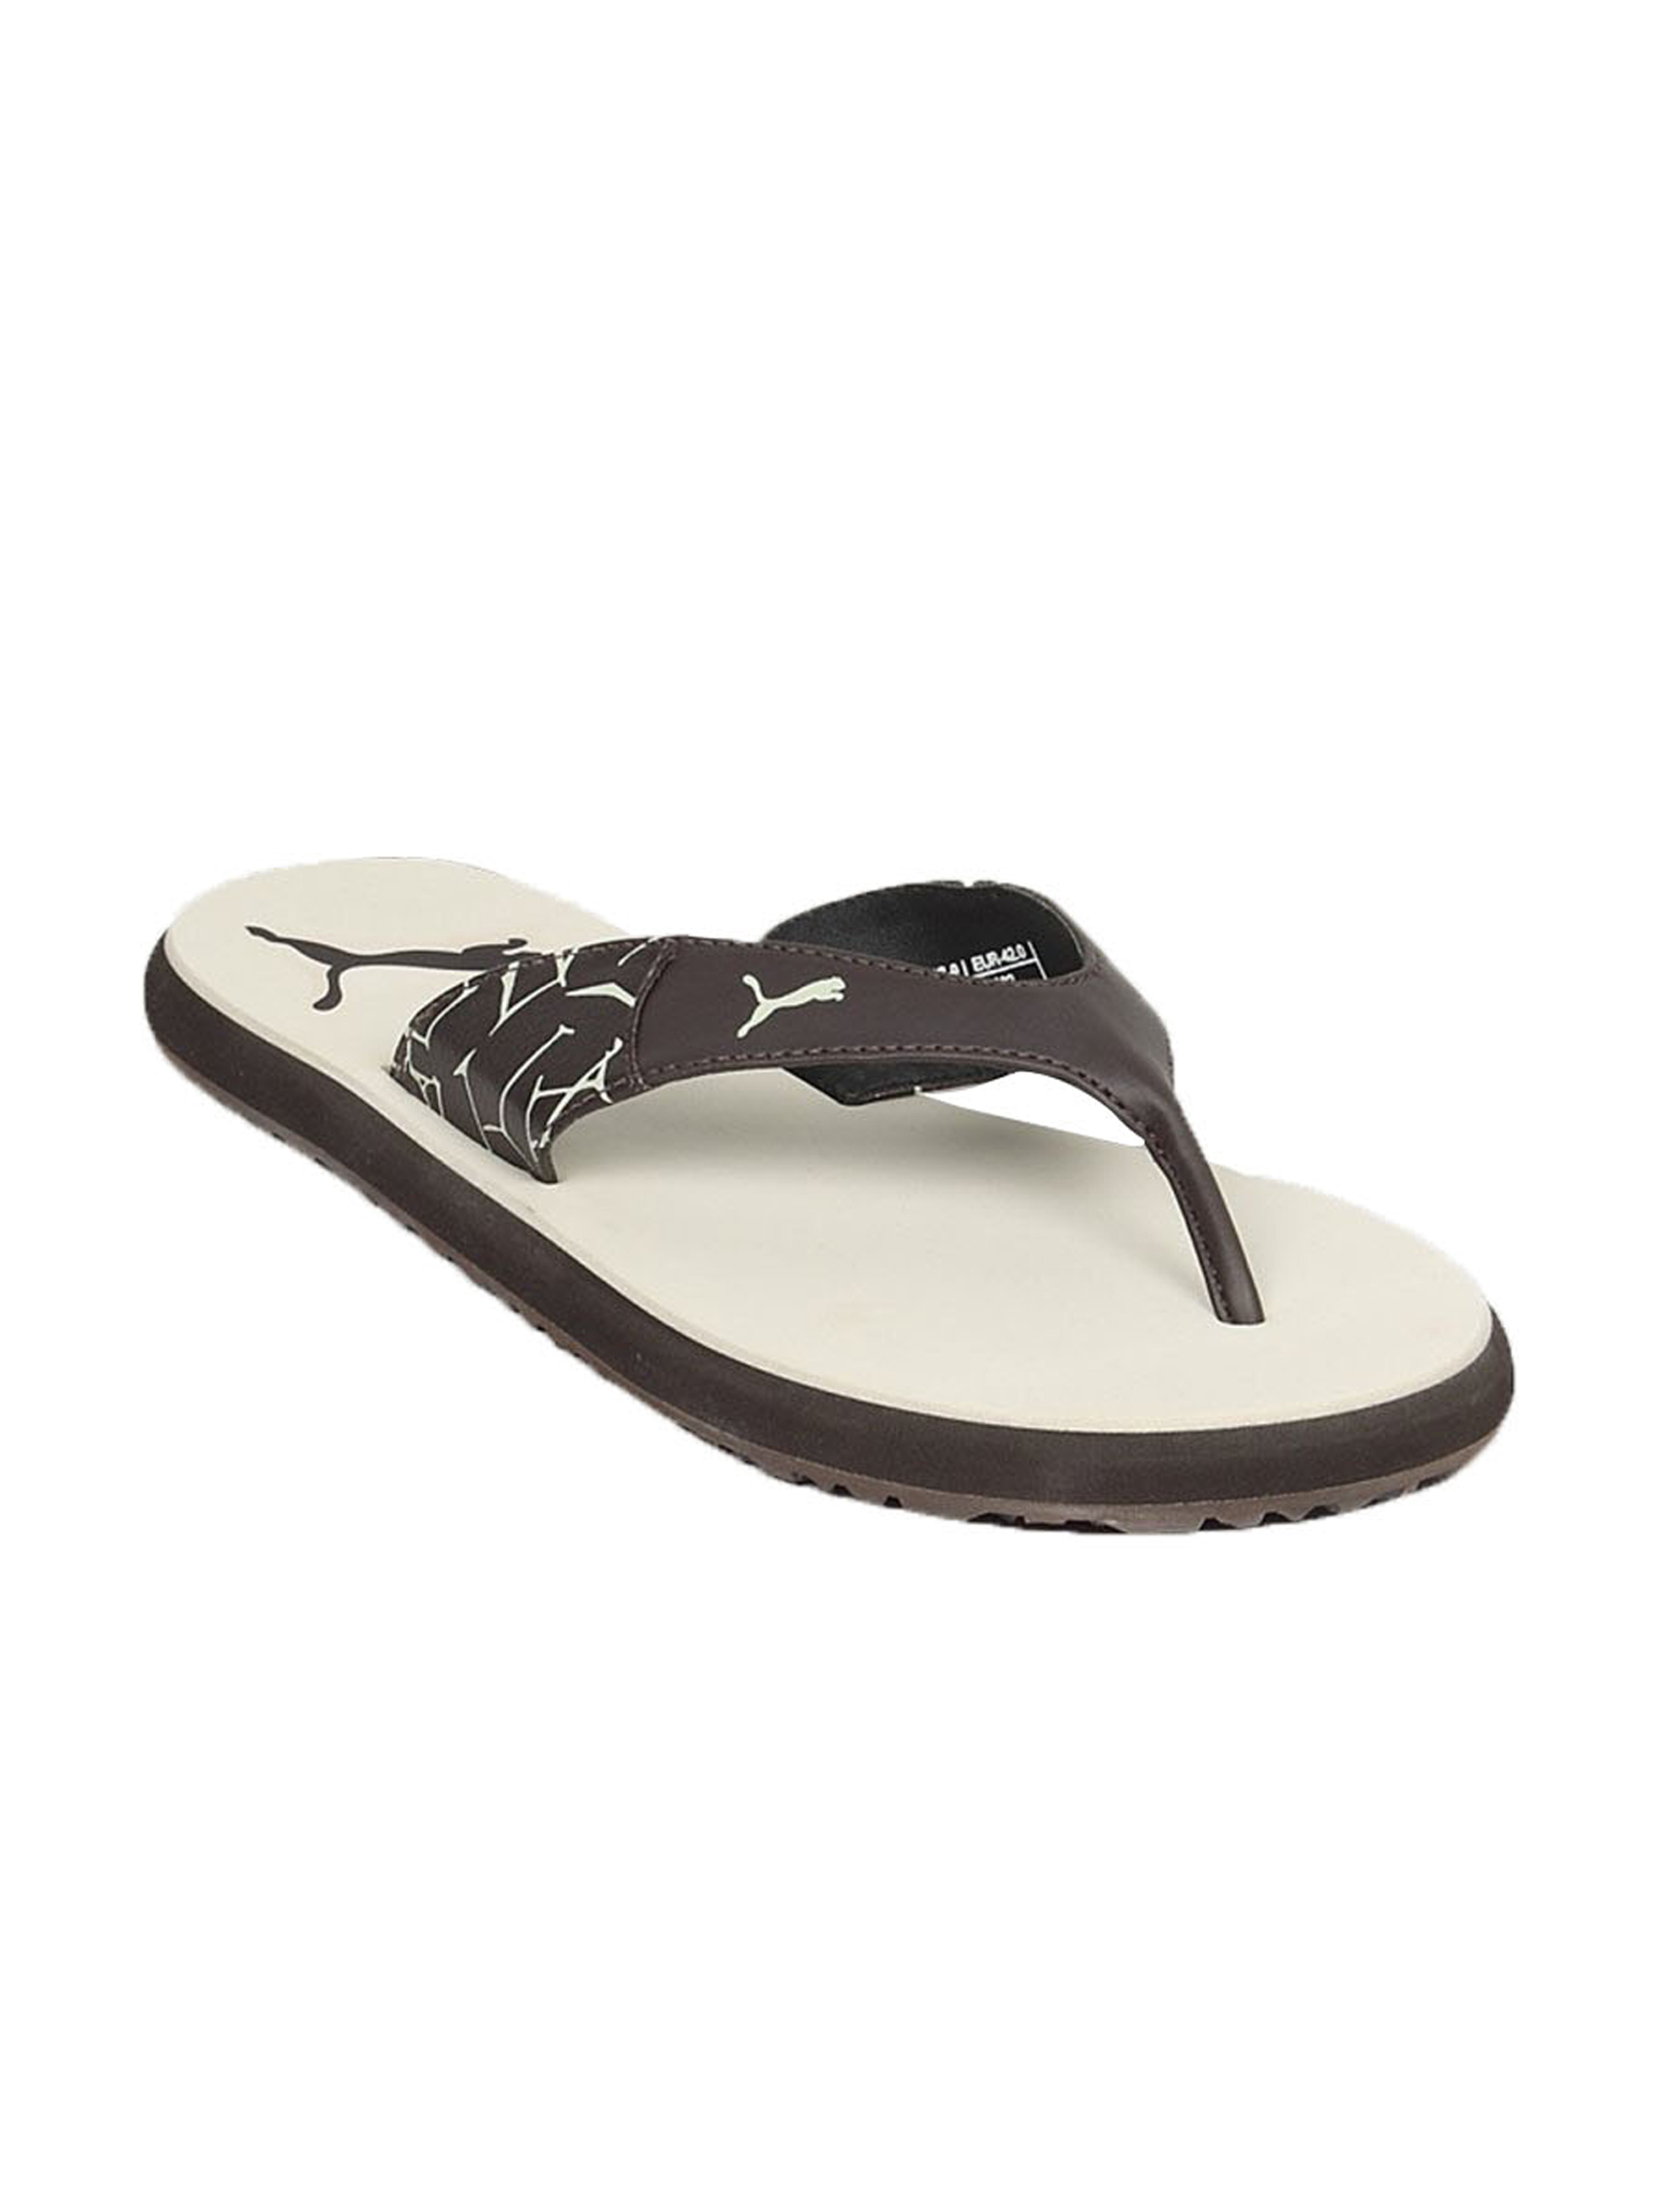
Puma Mens Winglet Brown Flip Flop
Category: Footwear / Flip Flops / Flip Flops
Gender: Men
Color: Brown
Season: Fall 2010
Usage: Casual